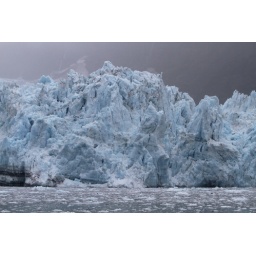
The face of the glacier is a crumbling wall if ice that rises about 200-300 feet above sea level.